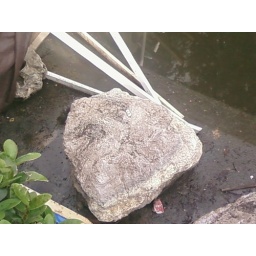
A Previously submerged rock in the water reveals a long lost hot-wheels car resting on top....